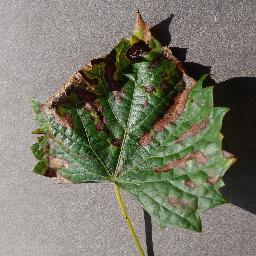
Label: Grape___Esca_(Black_Measles)